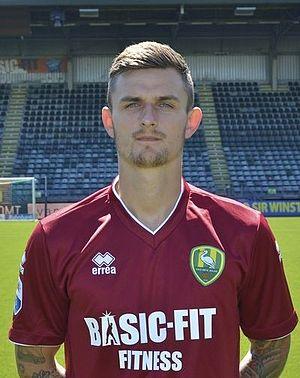
Martin Hansen, né le 15 juin 1990, est un footballeur danois évoluant actuellement au poste de gardien de but au Hanovre 96.